Route of the Lincoln Highway

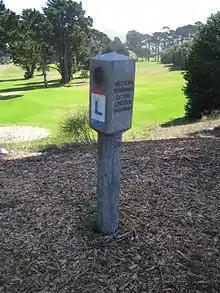
Marker at the western terminus of the Lincoln Highway in San Francisco

In Nevada, the original 1913 highway entered on county roads west of Ibapah, Utah near the Pony Express stop of Eightmile, Nevada, and then past the ghost towns of Tippett and Schellbourne. At what is now U.S. Route 93, the Lincoln Highway turned south, passing through McGill to Ely. In the mid-1920s, the routing was realigned to enter Nevada via the Wendover Cut-off. The road then headed south towards Ely along what is now Alternate U.S. Route 93.